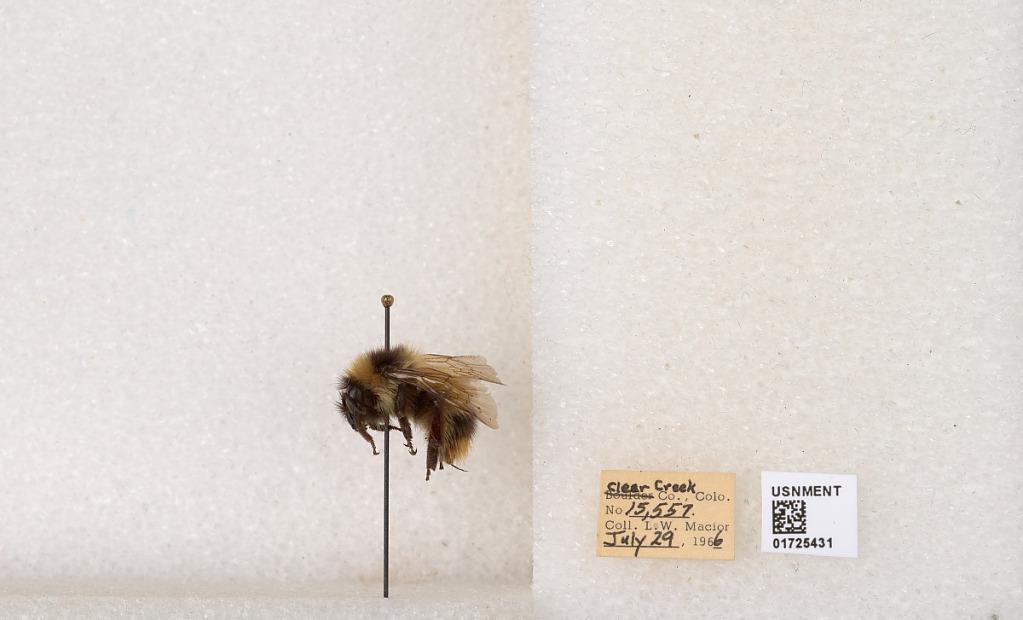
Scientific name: Bombus kirbyellus
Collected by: L. Macior
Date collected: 1966-7-29
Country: United States
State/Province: Colorado
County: Clear Creek
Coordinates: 39.6891, -105.644